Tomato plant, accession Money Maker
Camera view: horizontal (90 deg, fisheye); turntable rotation: 0 degrees
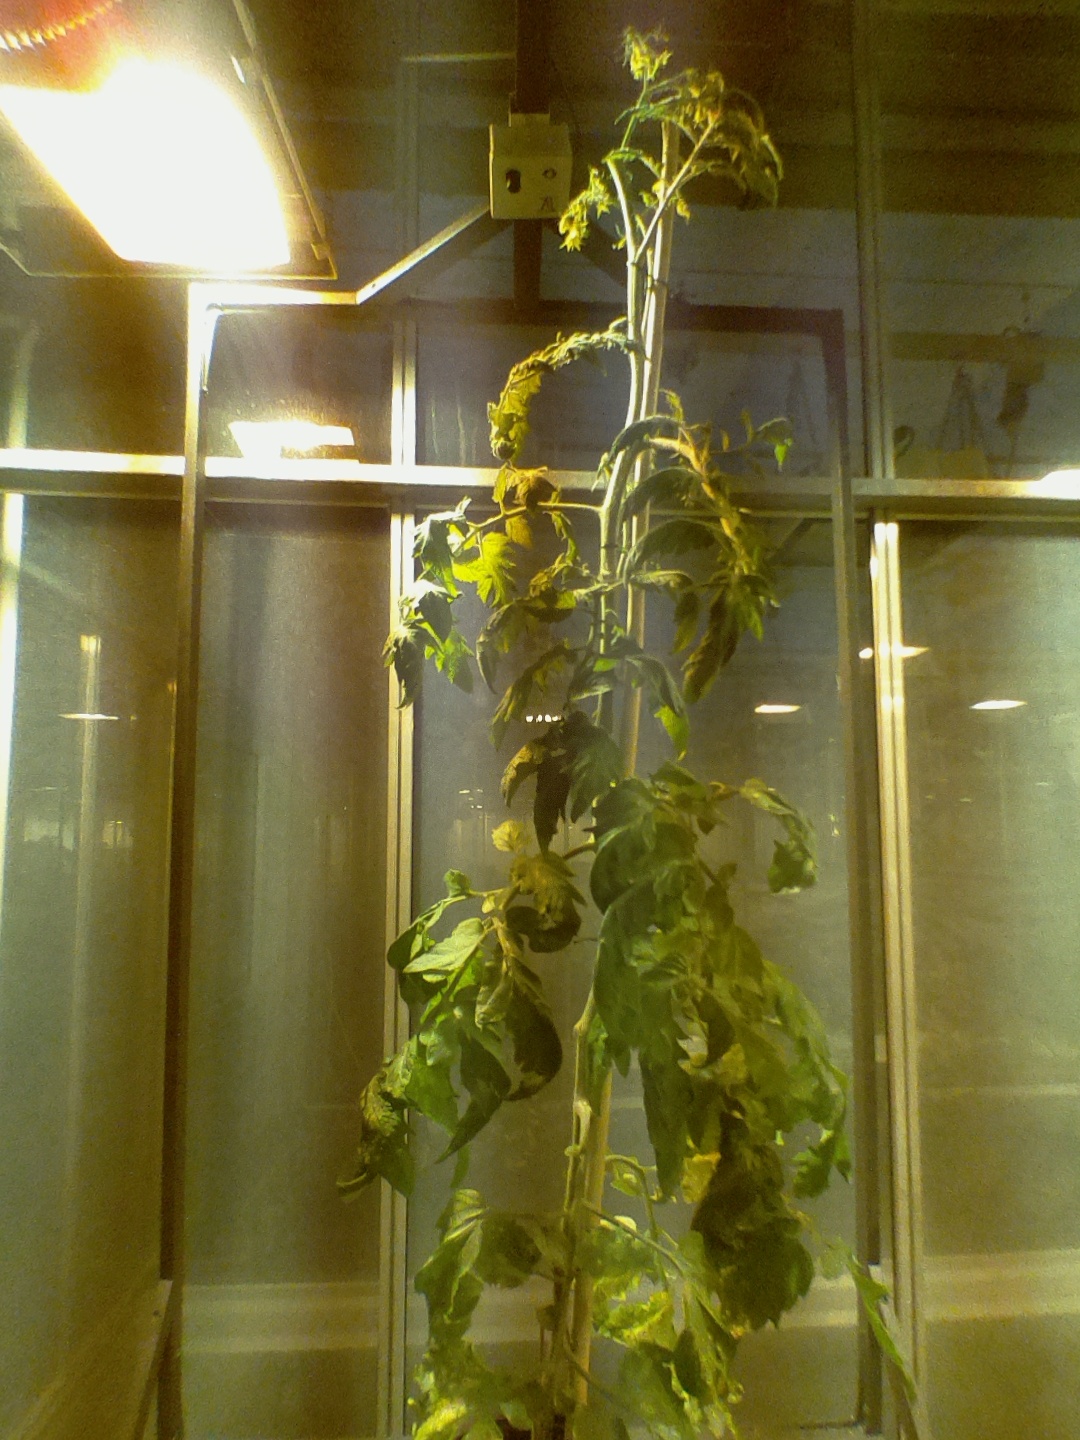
BBCH growth stage 75: 50%-60% of final fruit size